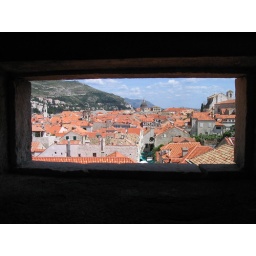
View from a window in the wall that surrounds the city